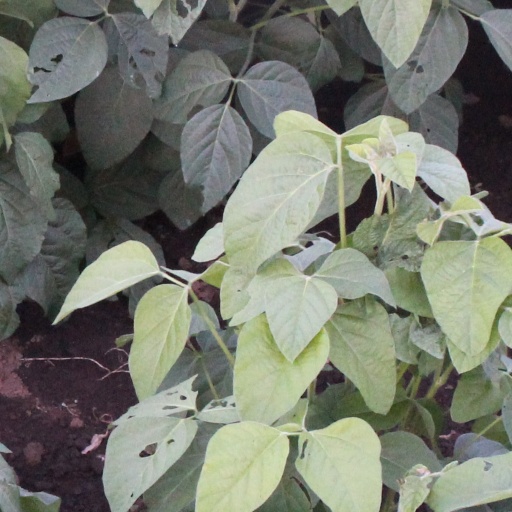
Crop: soybean